Uncas

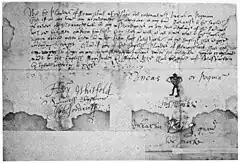
Document signed by Uncas and his wife

Uncas was born near the Thames River in present-day Connecticut, the son of the Mohegan sachem "Owaneco". "Uncas" is a variant of the Mohegan term "Wonkus", meaning "Fox". He was a descendant of the principal sachems of the Mohegans, Pequots, and Narragansetts. Owaneco presided over the village known as "Montonesuck". Uncas was bilingual, learning Mohegan and some English, and possibly some Dutch.